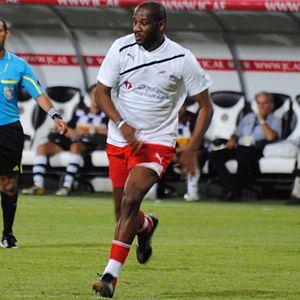
Fahad Nasser Khamees Mubarak est un joueur de football international émirati, qui évoluait au poste d'attaquant.